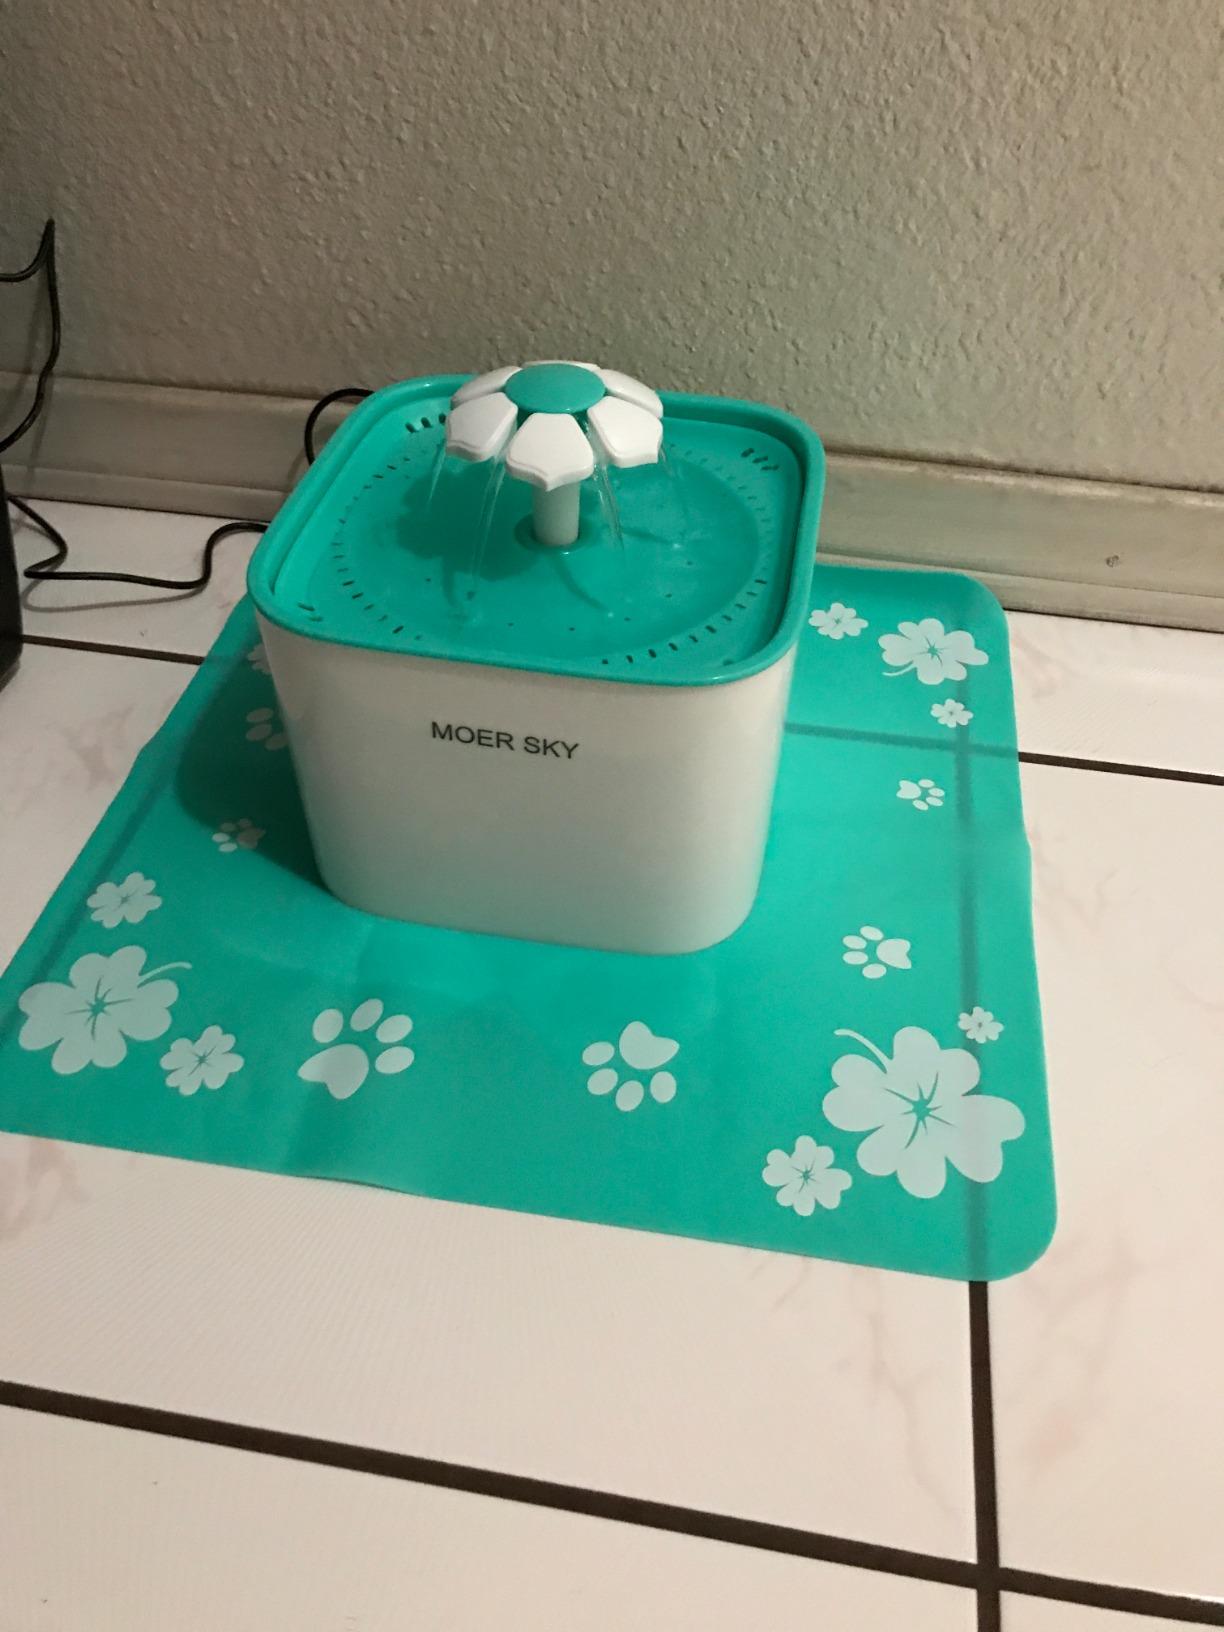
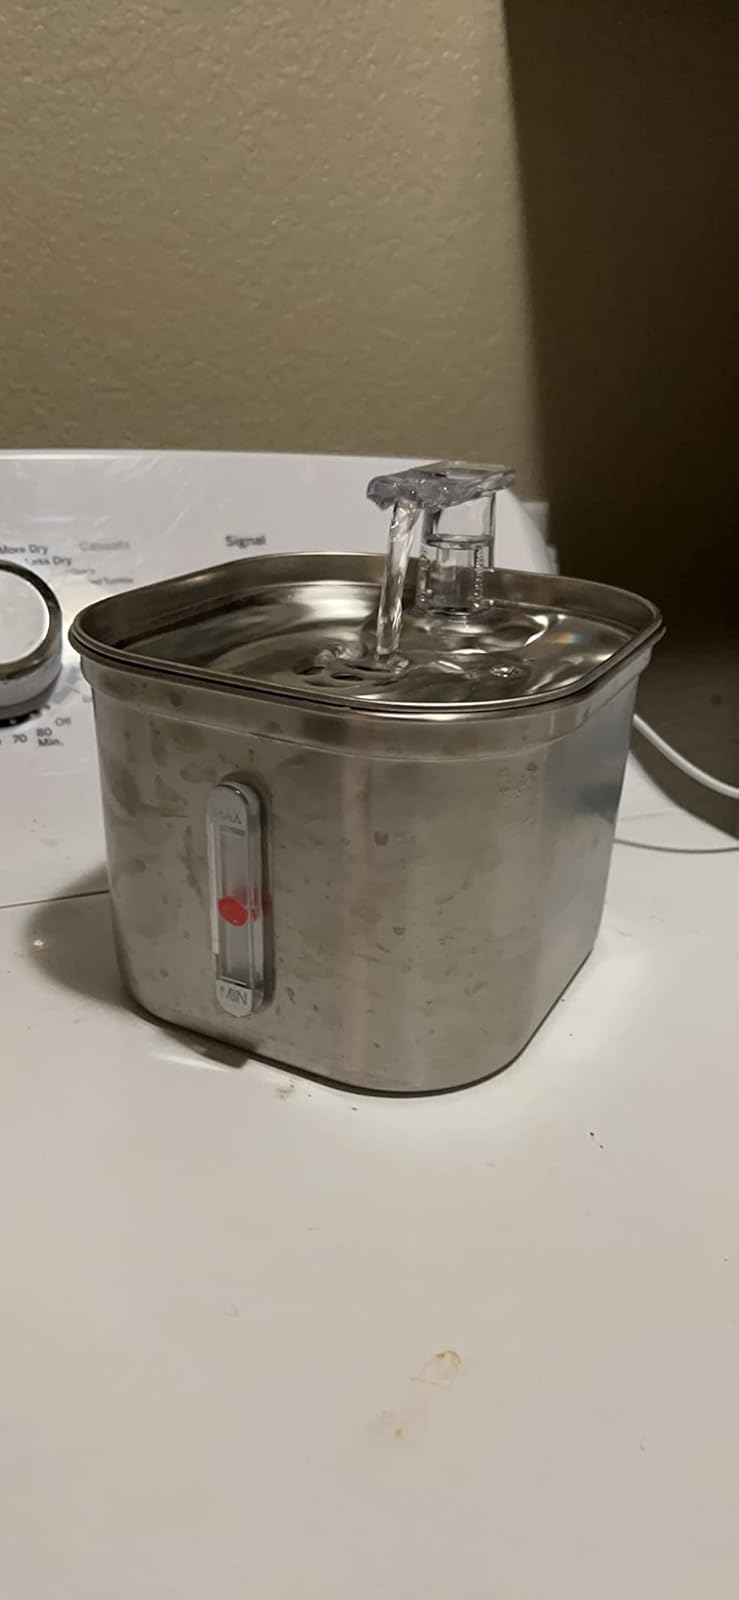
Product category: items_bowl
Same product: no